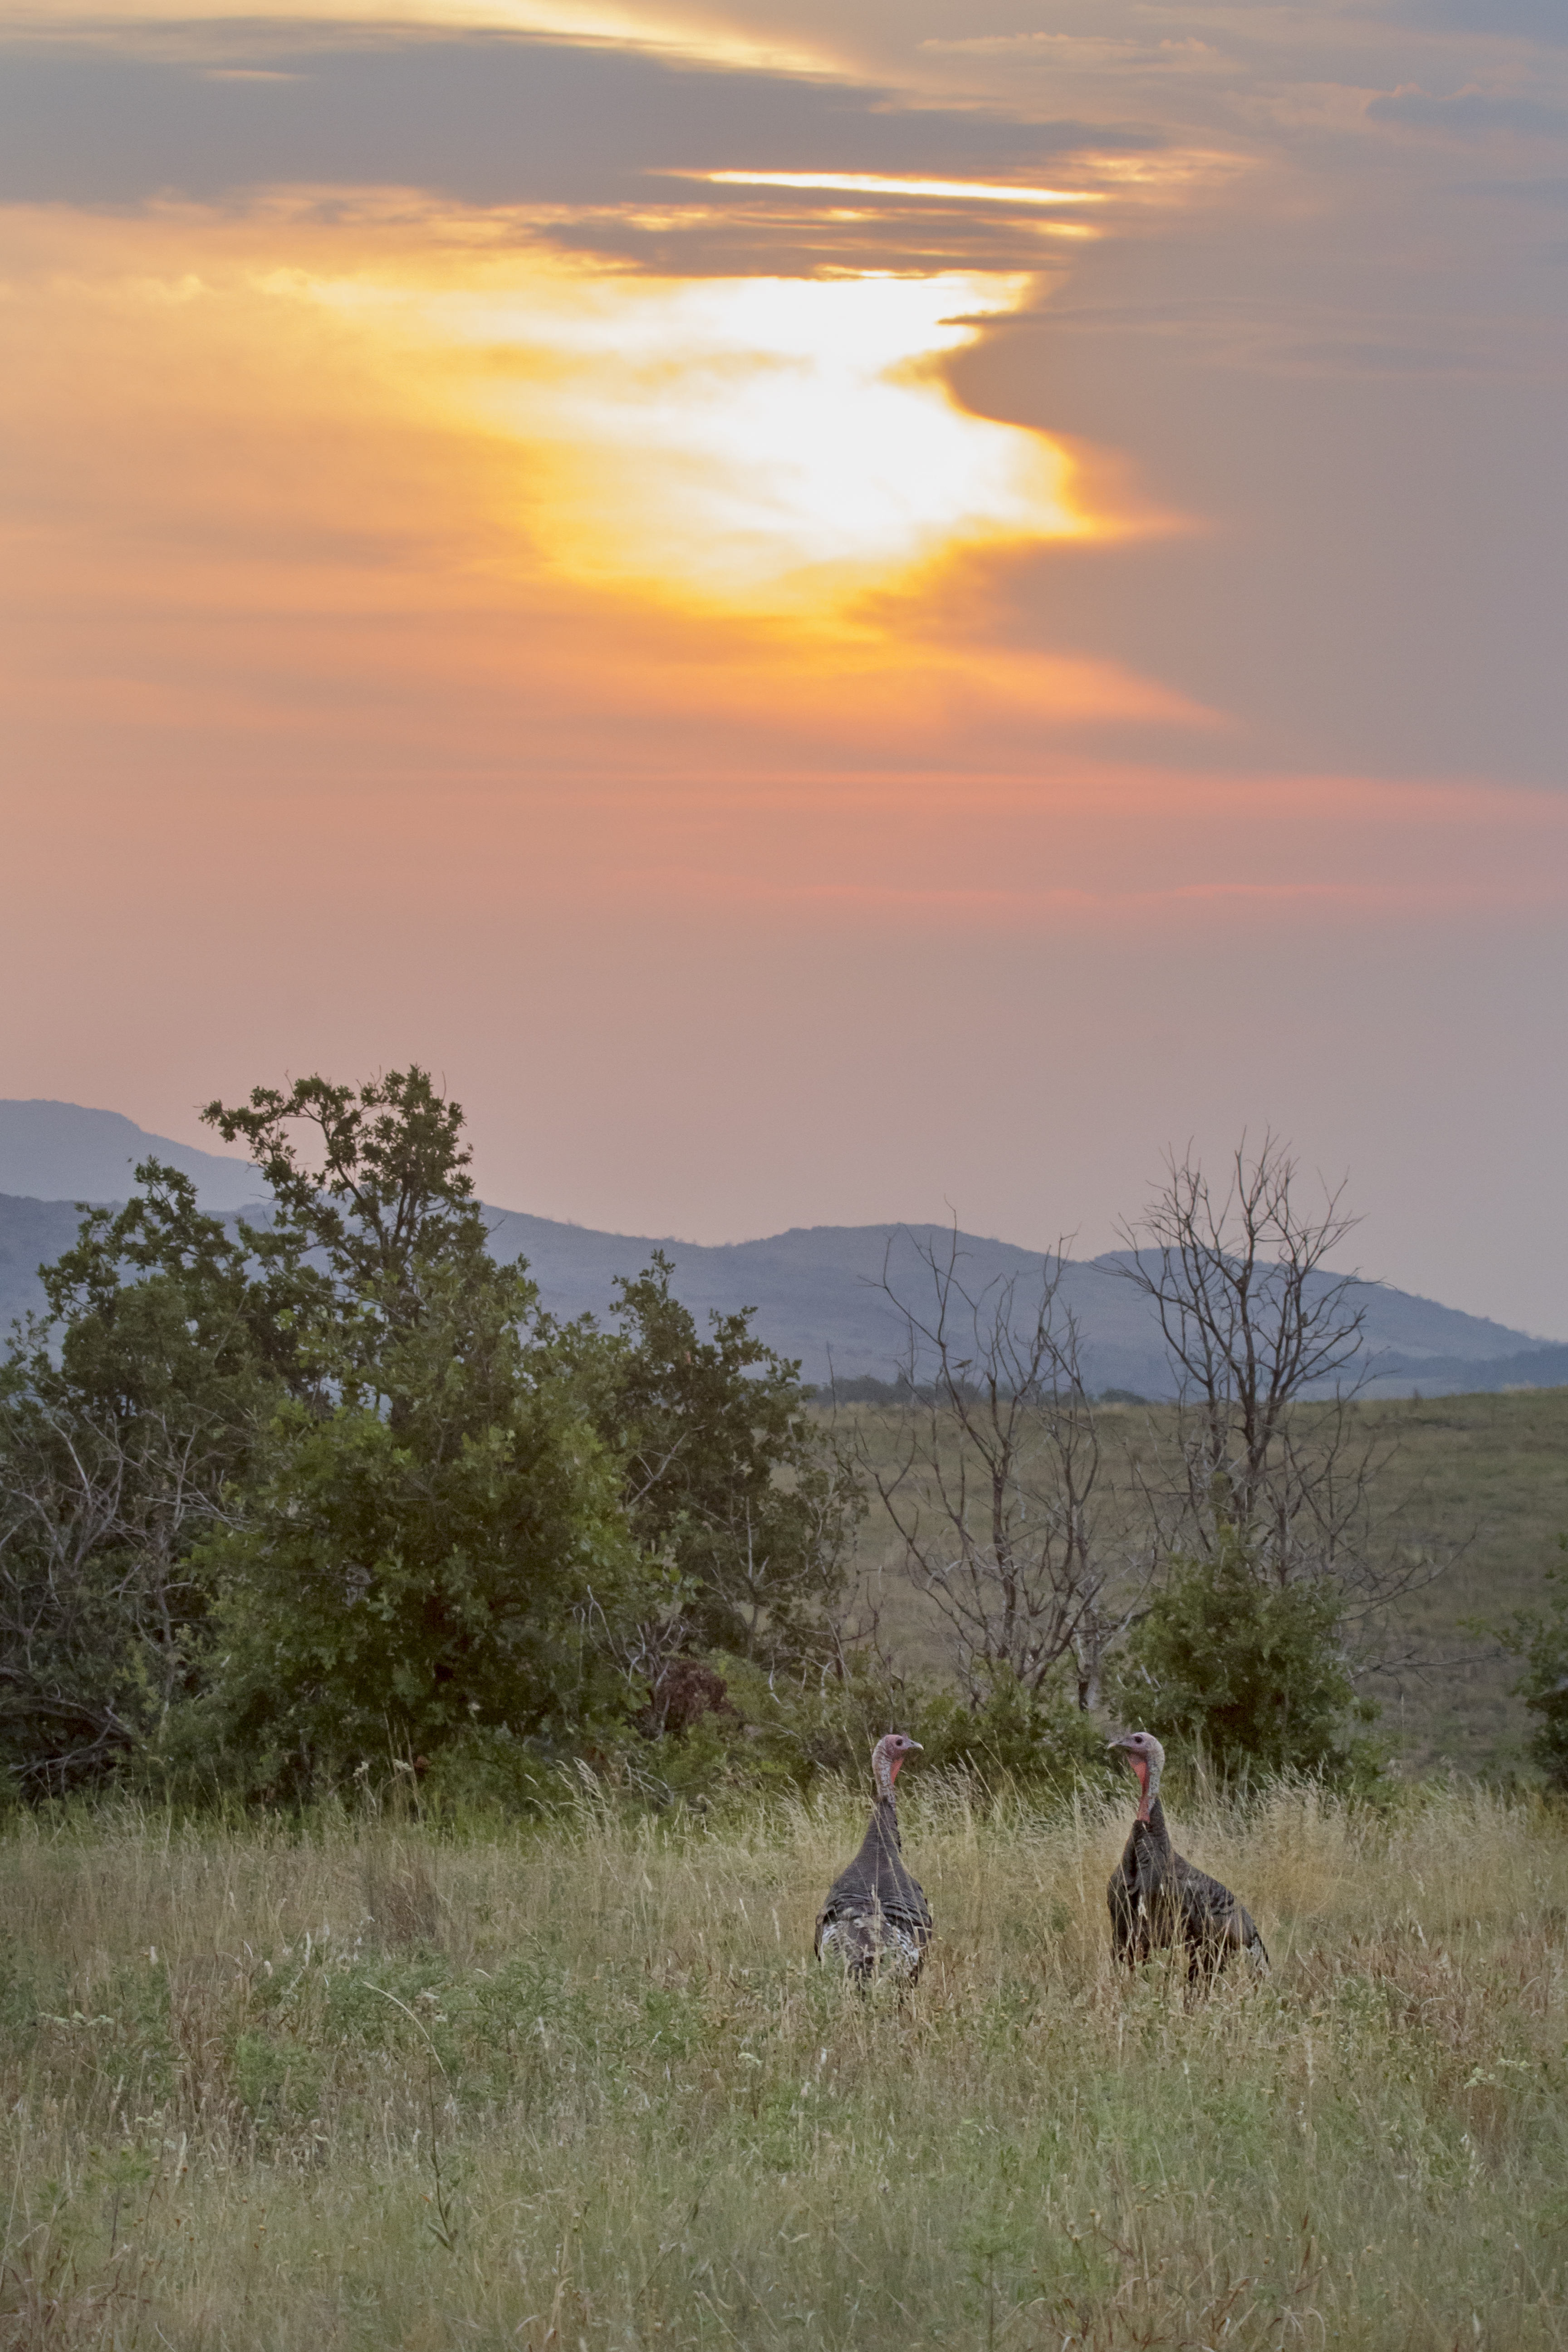
landscape, sea, horizon, sunrise, sunset, prairie, morning, wild, savanna, plain, grassland, turkey, oklahoma, habitat, larrysmith, wichitamountains, steppe, natural environment